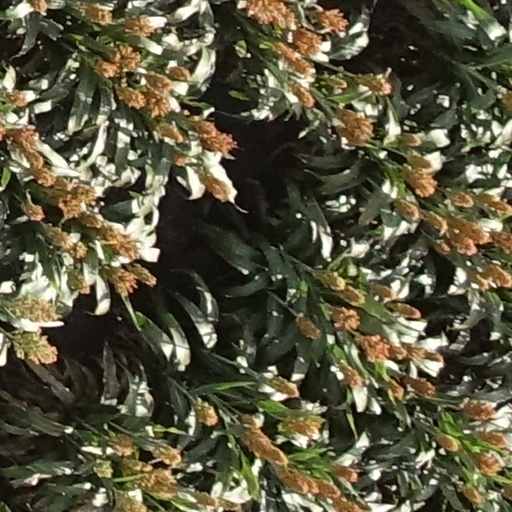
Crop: sorghum